History of propaganda

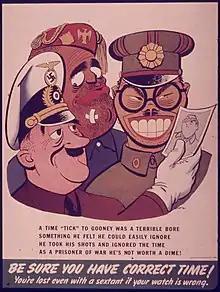
BE SURE YOU HAVE CORRECT TIME! This poster, intended for navigation students, combines instruction with caricatures of Axis leaders. From left-right: Hitler, Mussolini, and Tojo.

After January 1916 the Bureau's activities were subsumed under the office of the Secretary of State for Foreign Affairs. In May 1916 Masterman began recruiting artists, including Muirhead Bone, Francis Dodd, Eric Kennington and others, to paint pictures of the war in France and the home front. In early 1918 it was decided that a senior government figure should take over responsibility for propaganda and on 4 March Lord Beaverbrook, owner of the "Daily Express" newspaper, was made Minister of Information. The British effort soon far surpassed the German in its quality and ability to sway the public mood both at home and abroad.